Kelly Kelly

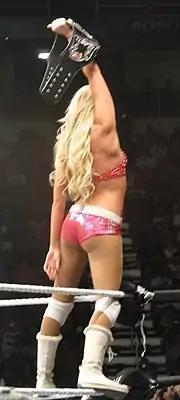
Blank is a former WWE Divas Champion.

During the 2010 WWE Draft on April 26, Kelly was drafted to the SmackDown brand, making her the first drafted female wrestler on television. She quickly began to feud with LayCool (Michelle McCool and Layla), and gained an ally in Tiffany. After defeating both Layla and McCool in singles matches, she received another WWE Women's Championship match at the Money in the Bank pay-per-view in July, but was unsuccessful. On August 31, Kelly announced that she would be a mentor on season three of "NXT", with Naomi as her rookie. Throughout the second half of 2010, Kelly continued to feud with LayCool, and gained an ally in Natalya in October. In November, Kelly's "NXT" rookie, Naomi was named runner-up to the winner, Kaitlyn during the season finale.